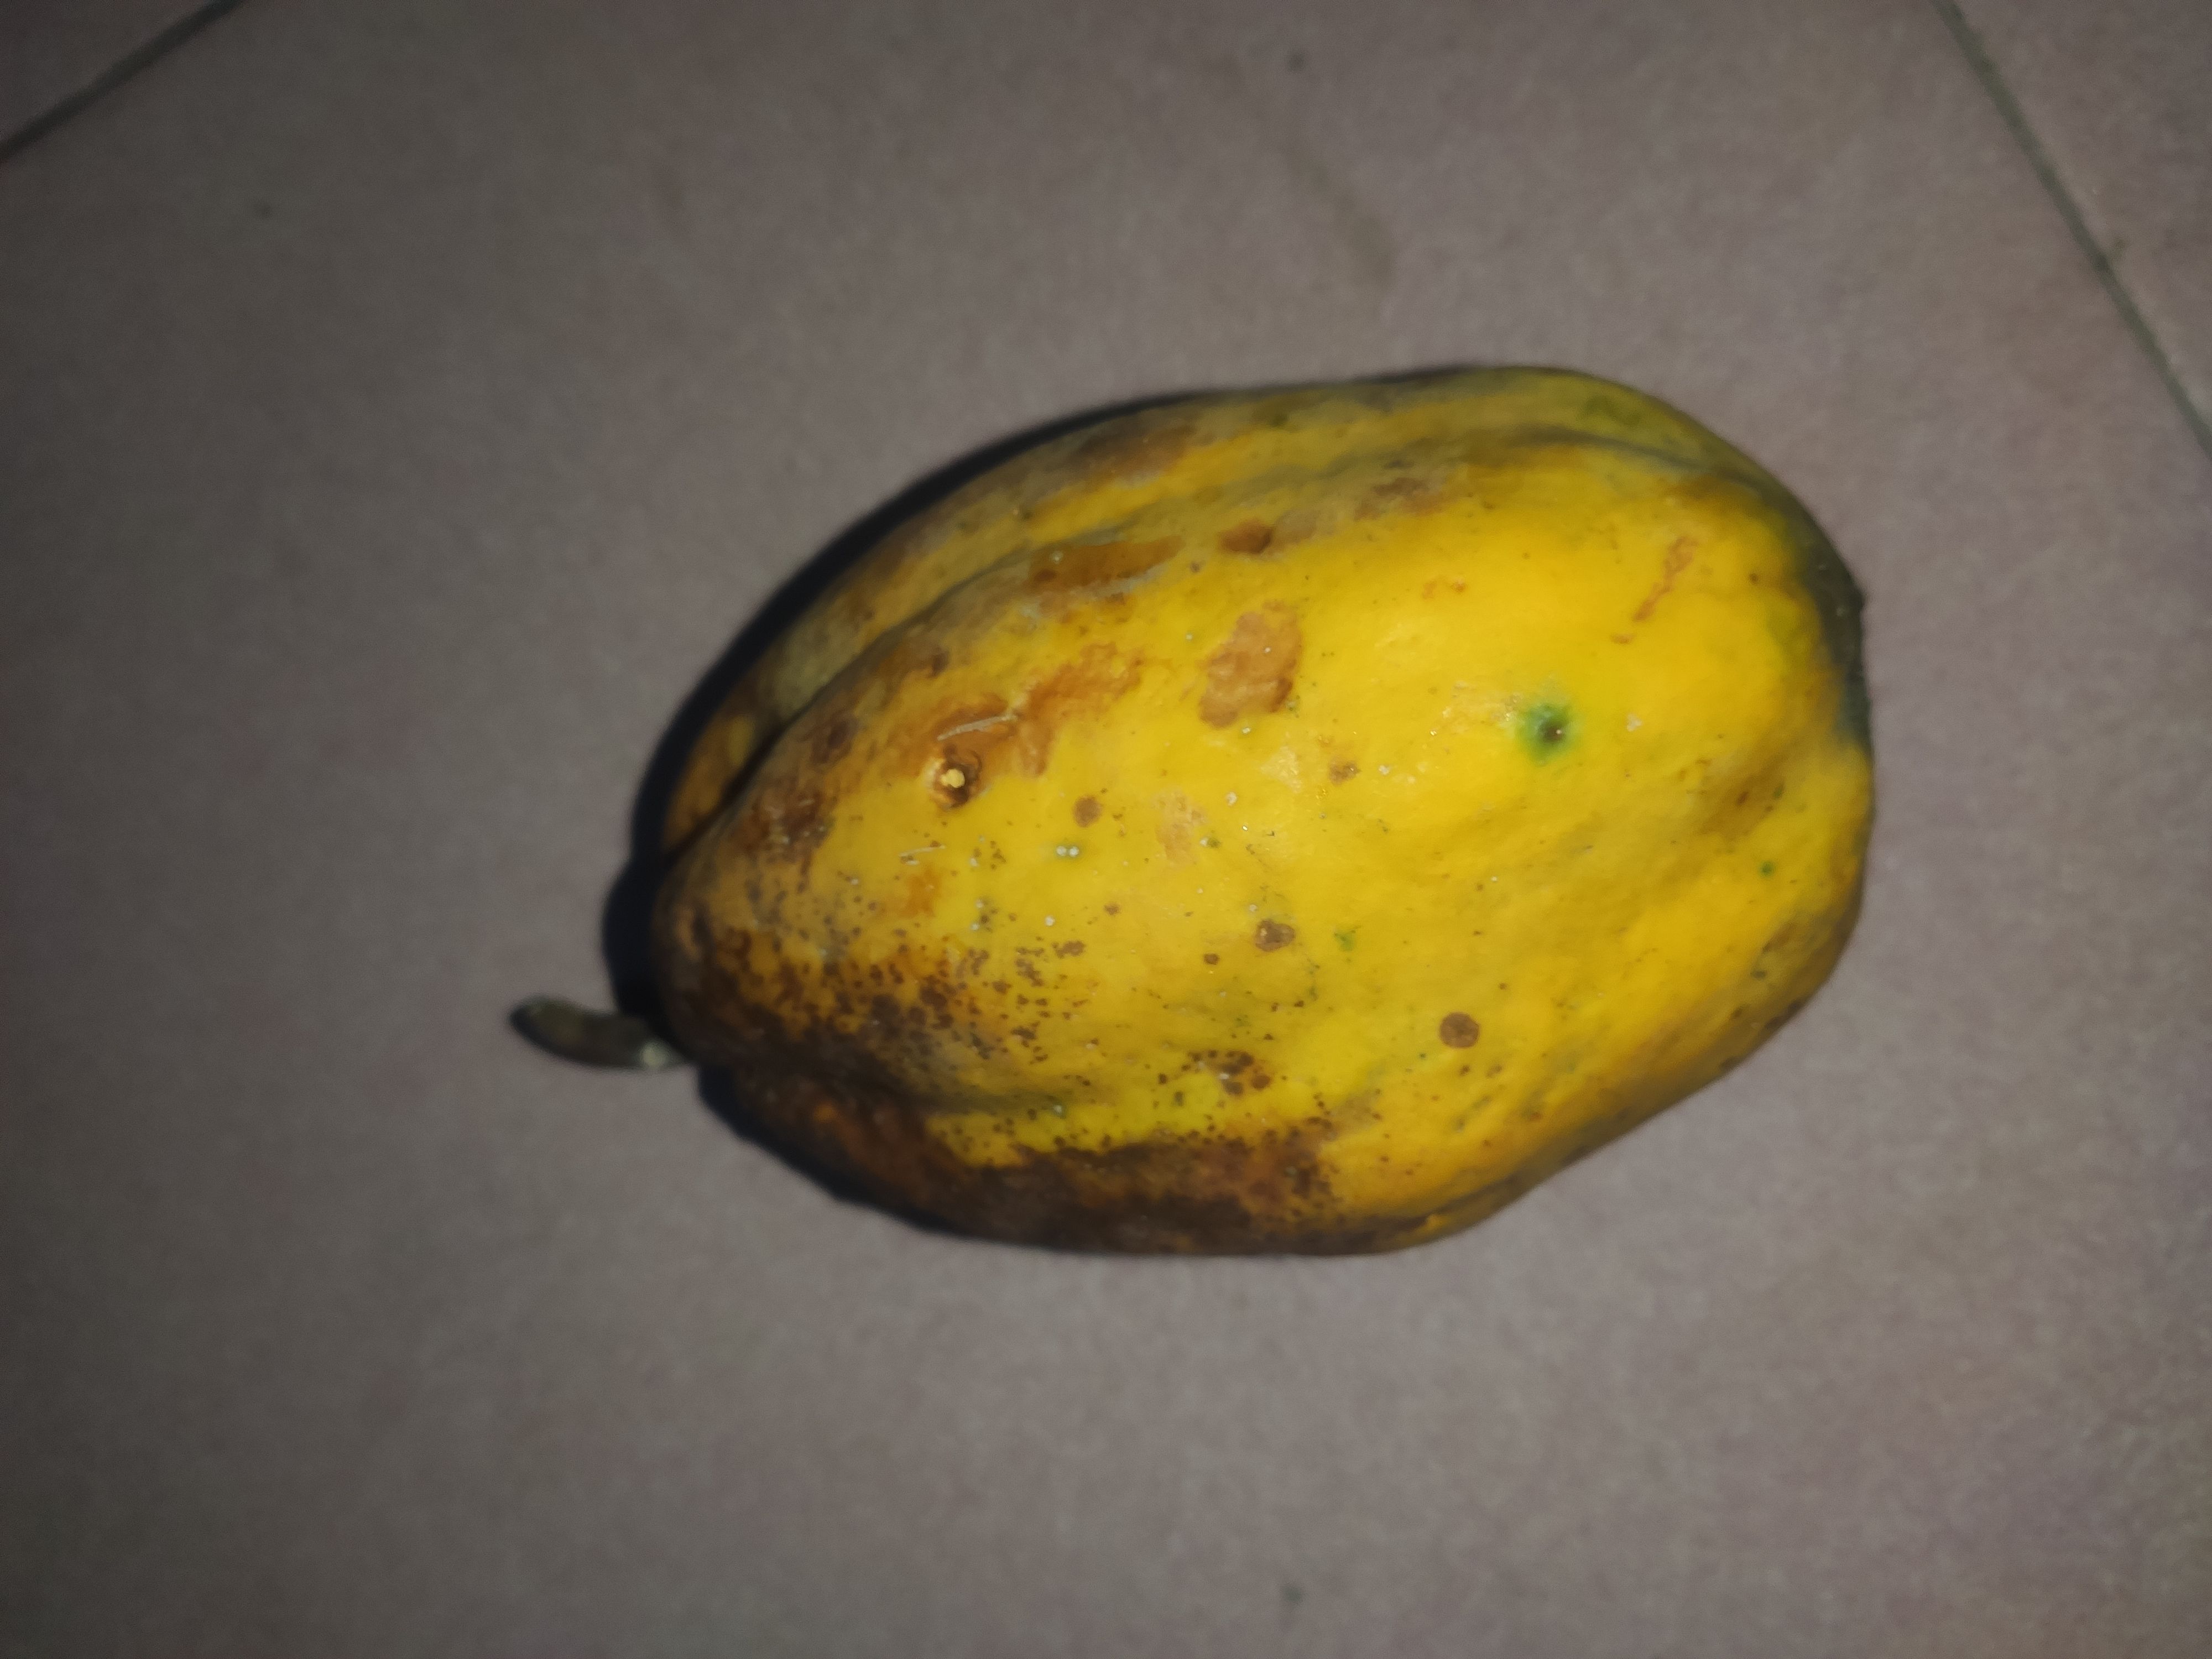
Fruit: papayas
Grade: 2nd-grade